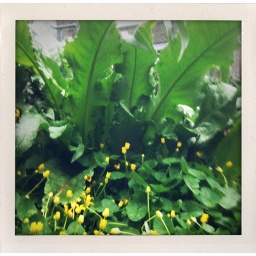
on Hazel in the rain with yellow flowers